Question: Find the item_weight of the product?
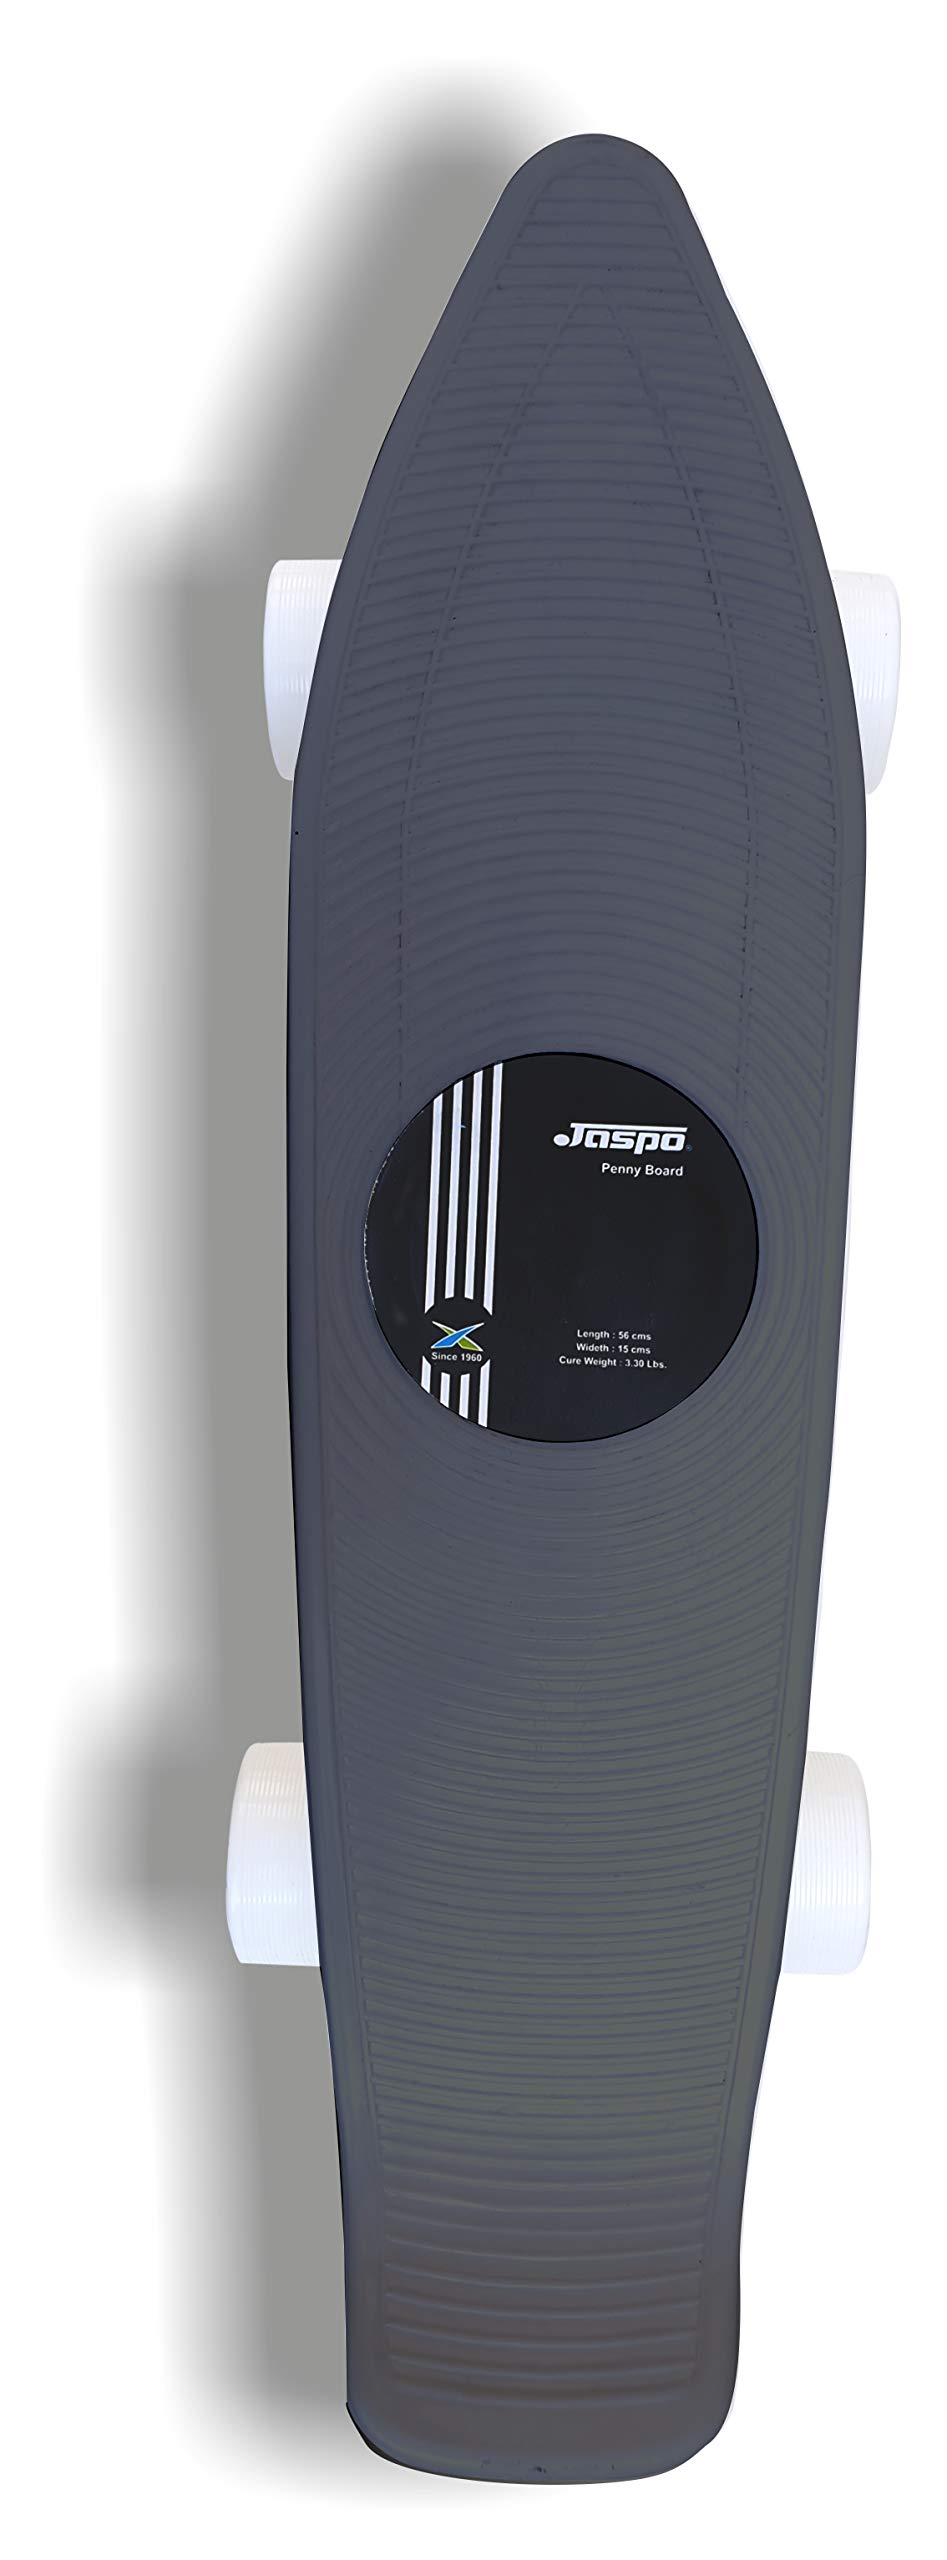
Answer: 3.3 pound